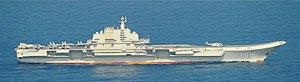
Le porte-avions Liaoning (16) est le premier porte-avions en service de la marine chinoise. Son nom, Liaoning — officiellement annoncé le 11 septembre 2012 —, vient du nom de la province de Chine où il a été rénové.